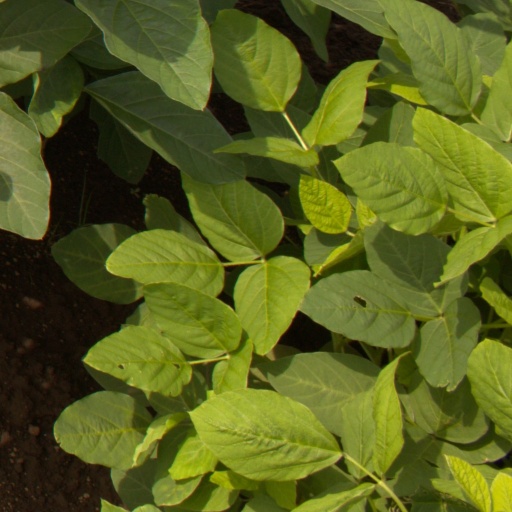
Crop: soybean